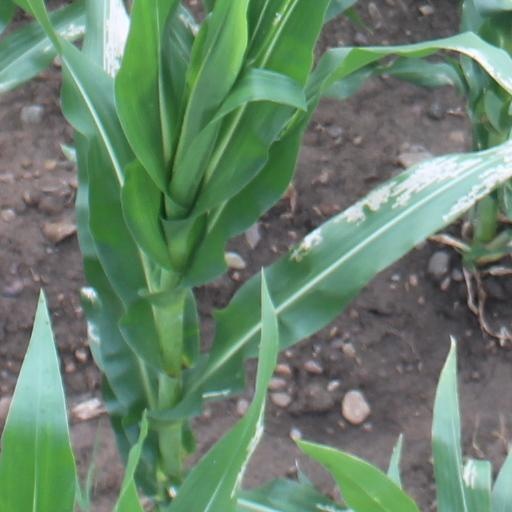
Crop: maize; corn